Eight on the Lam

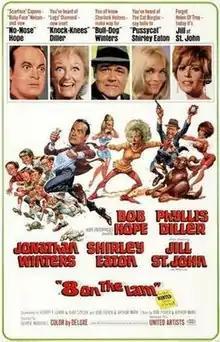

Eight on the Lam is a 1967 American comedy film directed by George Marshall. It stars Bob Hope and Phyllis Diller.